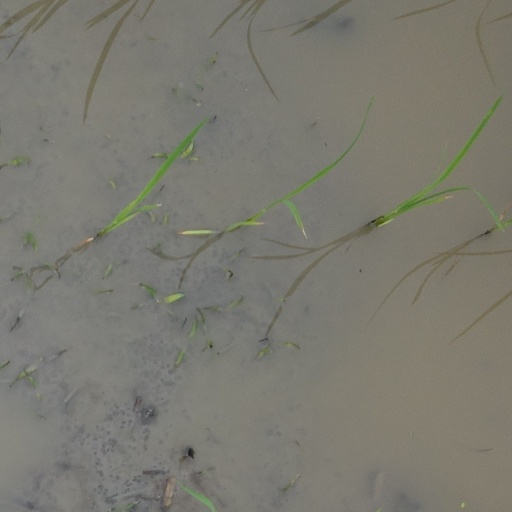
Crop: rice